Afon Gwydderig

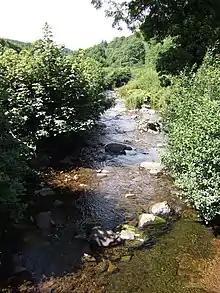
Afon Gwydderig

The Afon Gwydderig is a tributary of the Afon Brân. It rises as the Nant Gwydderig on the southern slopes of Mynydd Bwlch-y-groes, about North of the small village of Llywel, Powys. The A40 runs next to the river from Llywel as far as Llandovery, Carmarthenshire.